Henry Clay Frick

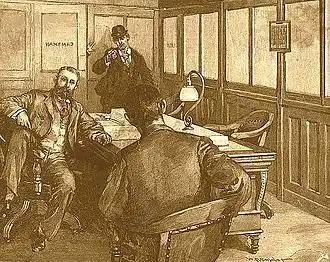
Berkman's attempt to assassinate Frick, as illustrated by W. P. Snyder in 1892, originally published in "Harper's Weekly".

In 1892, during the Homestead strike, anarchist Alexander Berkman attempted to assassinate Frick. On July 23, Berkman, armed with a revolver and a sharpened steel file, entered Frick's office in downtown Pittsburgh.